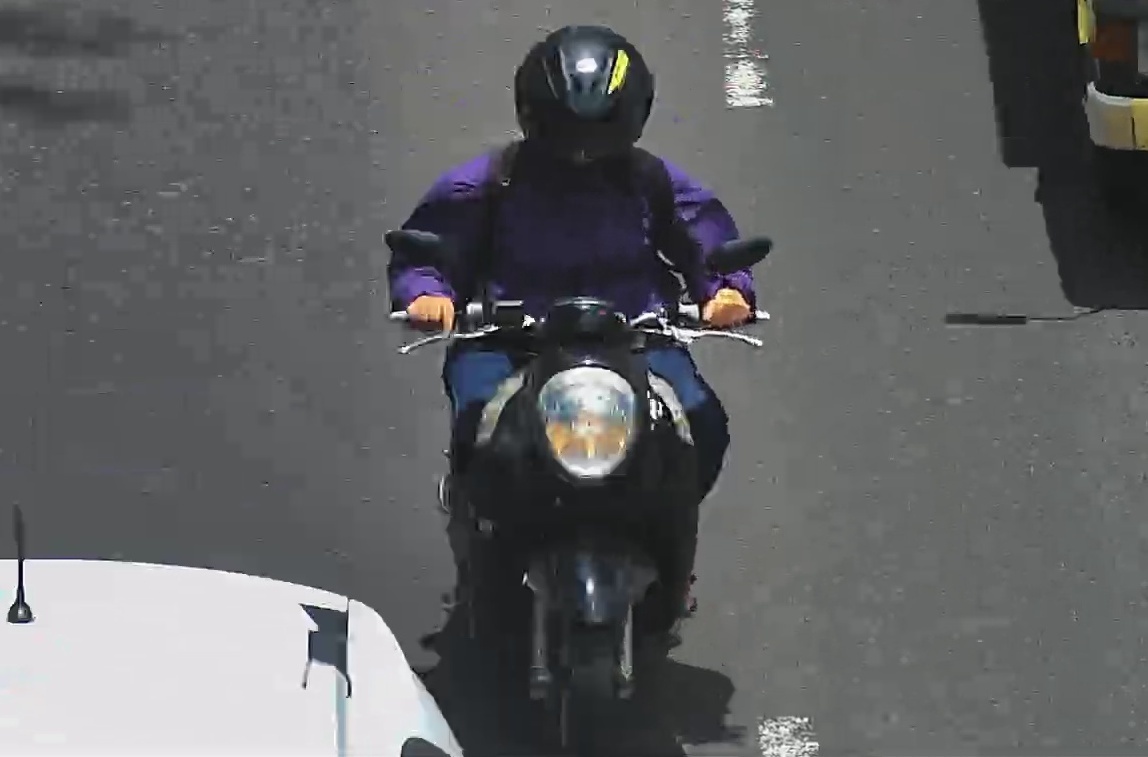
person-with-helmet: 1
person-without-helmet: 0